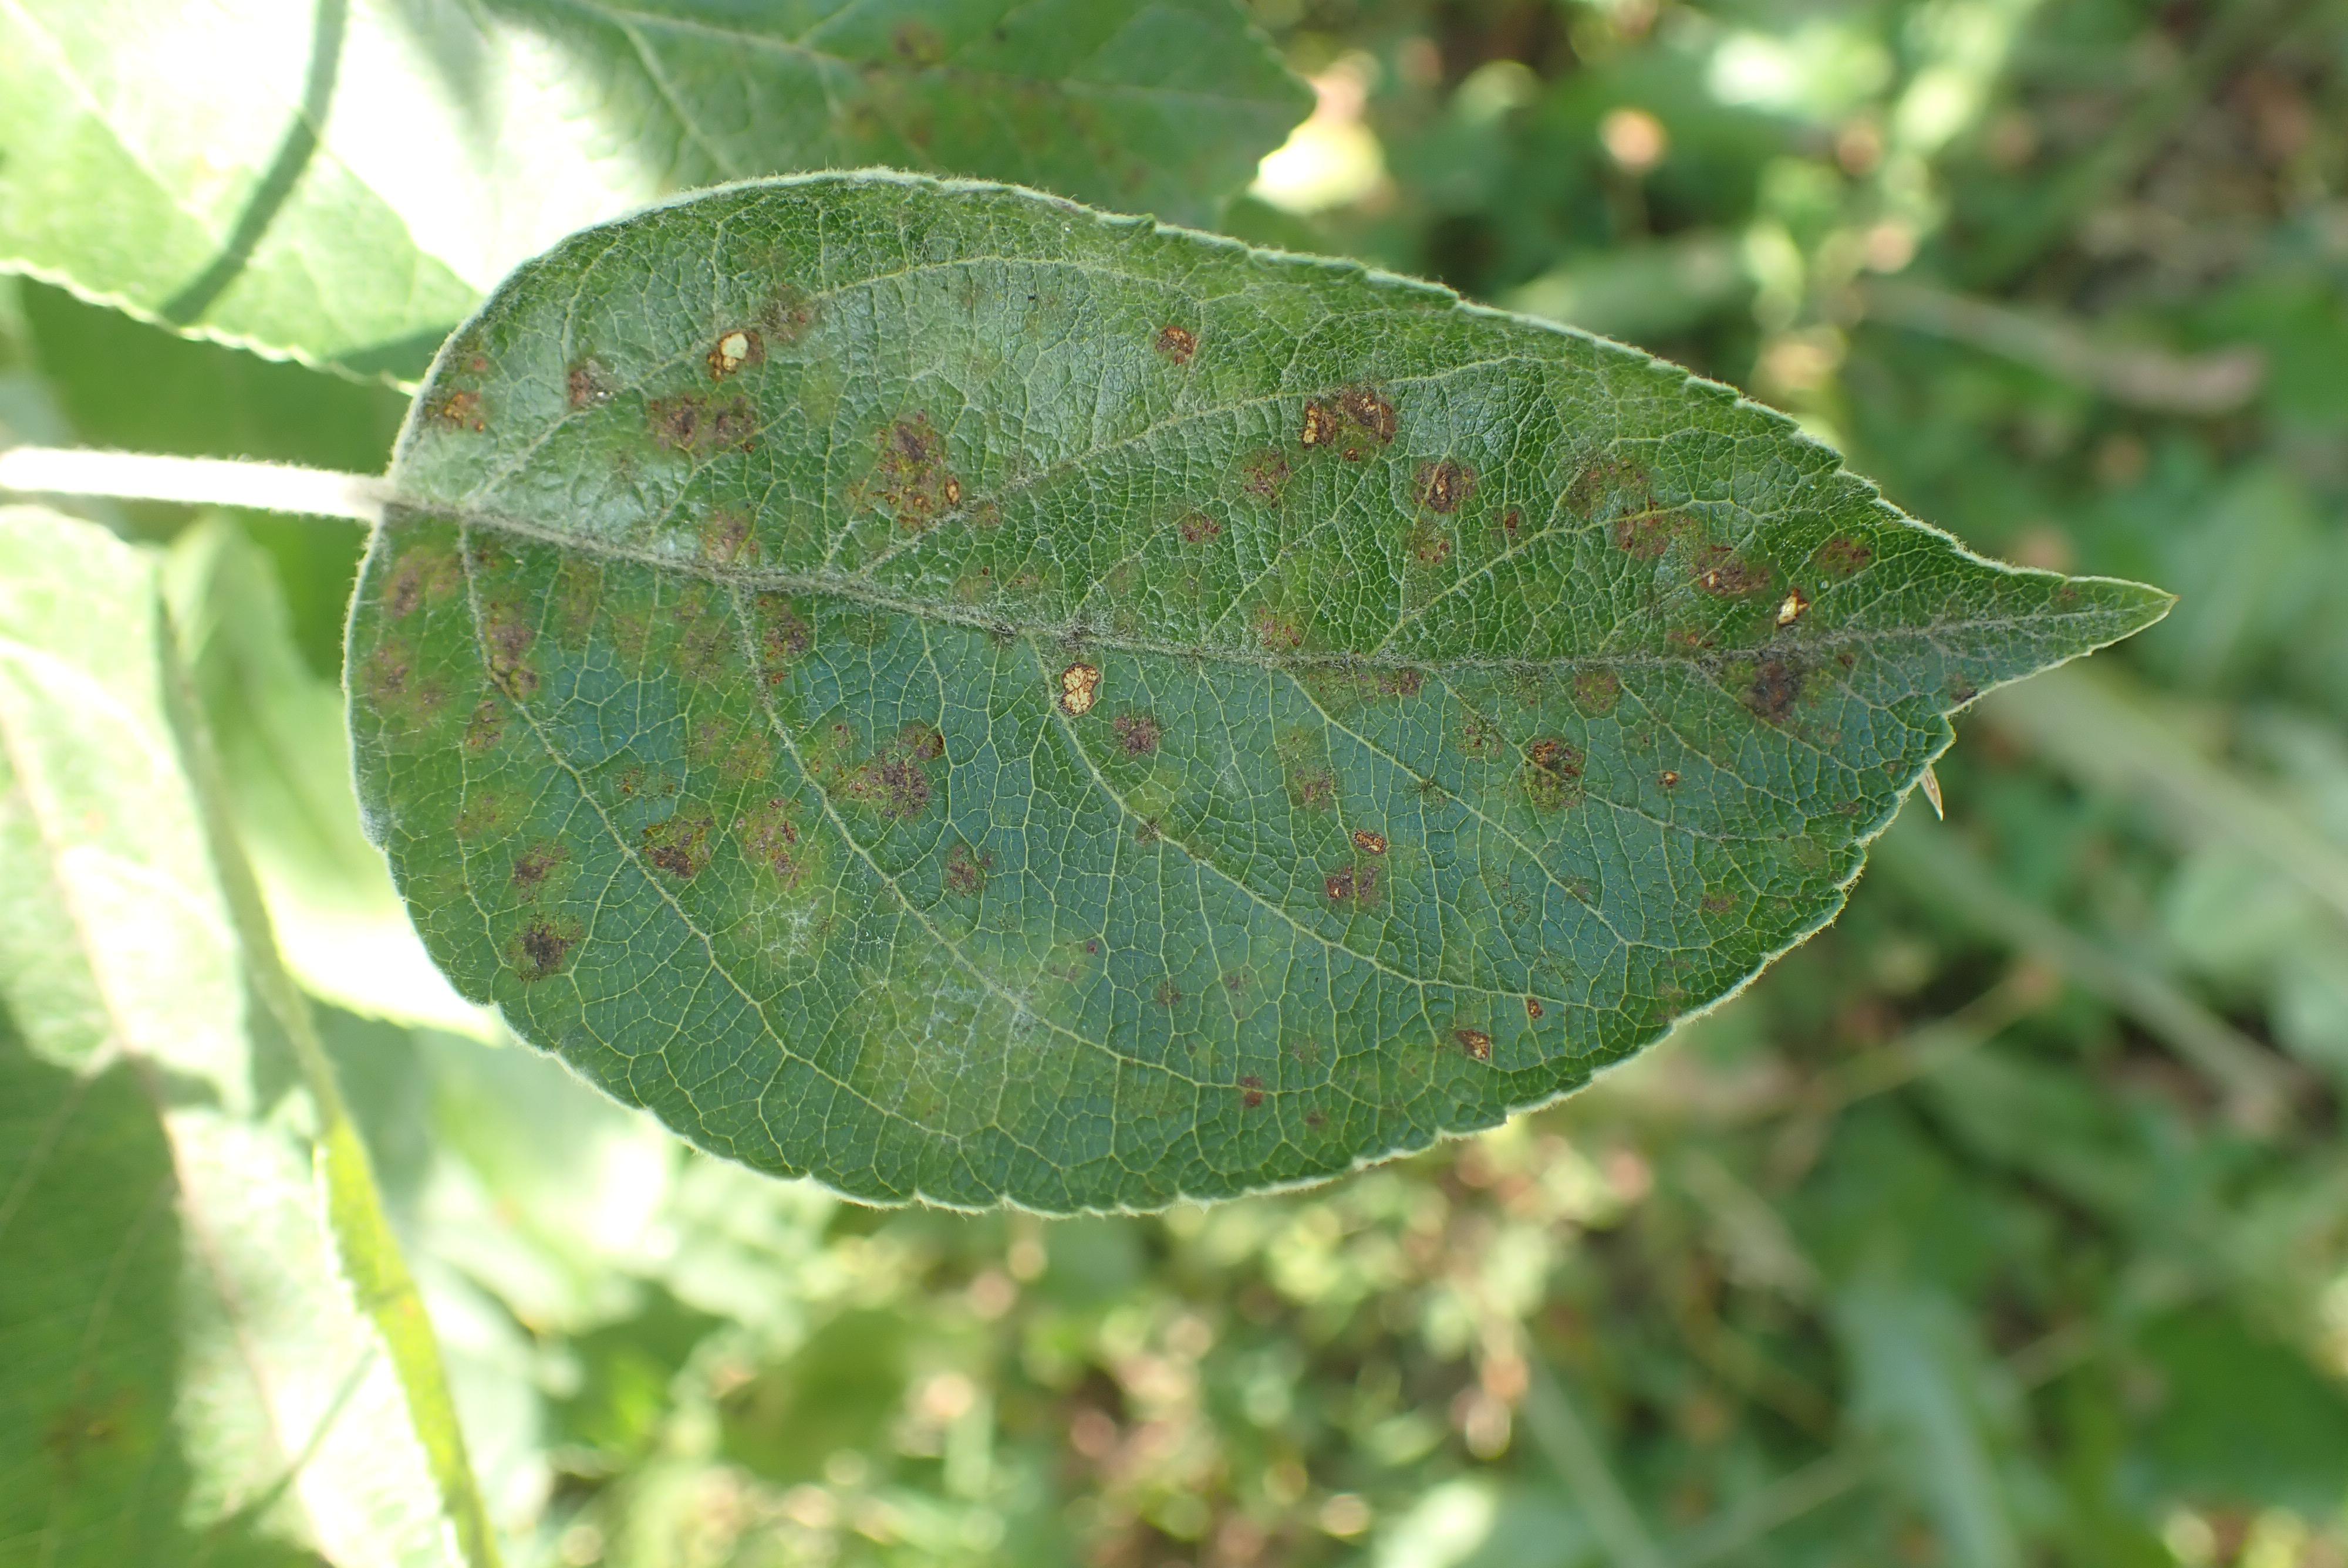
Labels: scab